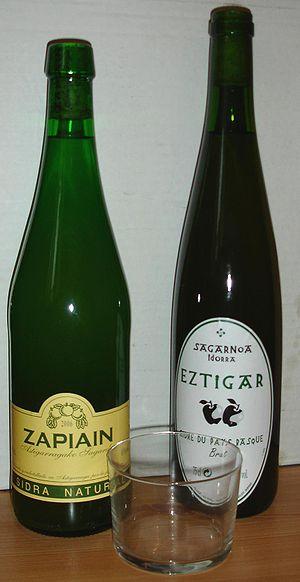
Le cidre est une boisson alcoolisée titrant généralement entre 2 % vol. et 8 % vol. d'alcool, obtenue à partir de la fermentation du jus de pomme. Chez les producteurs, l'adjectif cidricole fait référence aussi bien à la boisson fermentée à base de pomme qu'à base de poire. Le cidre se fabrique partout où l’on trouve des pommiers qui donnent des pommes à cidre. On distingue le « cidre de table » et le « cidre bouché », de qualité supérieure. La consommation de cette boisson a connu un apogée en Espagne à la fin du XIVᵉ siècle, dépassant celle de la bière. Au début du XXIᵉ siècle, c'est une boisson traditionnelle plutôt saisonnière et régionale, mais des efforts de marketing tendent à promouvoir de nouveaux cidres aromatisés, notamment à destination des jeunes.
Un sagardotegi est une cidrerie au Pays basque. Les sagardotegis modernes se situent à mi-chemin entre le restaurant et la « maison de cidre » mais sont issus d'une tradition et d'un savoir-faire vieux de plusieurs siècles. Le mois de janvier est le plus fêté de l'année avec l’ouverture des barriques, lorsque chaque sagardotegi se livre au rituel du txotx.